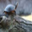
Label: turtle